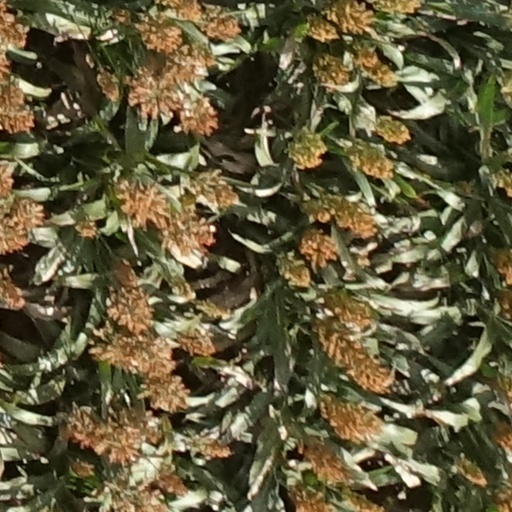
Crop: sorghum